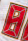
Number: 8